Gliese 876

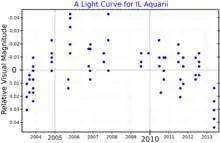
A visual band light curve for IL Aquarii, adapted from Hosey "et al." (2015)

As a red dwarf, Gliese 876 is much less massive than the Sun: estimates suggest it has only 35% of the mass of the Sun. The surface temperature of Gliese 876 is cooler than the Sun and the star has a smaller radius. These factors combine to make the star only 1.3% as luminous as the Sun, and most of this is at infrared wavelengths. Estimating the age and metallicity of cool stars is difficult due to the formation of diatomic molecules in their atmospheres, which makes the spectrum extremely complex. By fitting the observed spectrum to model spectra, it is estimated that Gliese 876 has a slightly lower abundance of heavy elements compared to the Sun (around 75% the solar abundance of iron). Based on chromospheric activity the star is likely to be around 6.5 to 9.9 billion years old, depending on the theoretical model used. However, its membership among the young disk population suggest that the star is less than 5 billion years old but the long rotational period of the star implies that it is at least older than 100 million years. Like many low-mass stars, Gliese 876 is a variable star, classified as a BY Draconis variable. Its brightness fluctuates by around 0.04 magnitudes. This type of variability is thought to be caused by large starspots moving in and out of view as the star rotates. Gliese 876 emits X-rays, as most Red Dwarfs do.